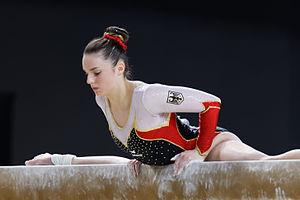
Championnats d'Europe de gymnastique artistique 2015. Poutre.